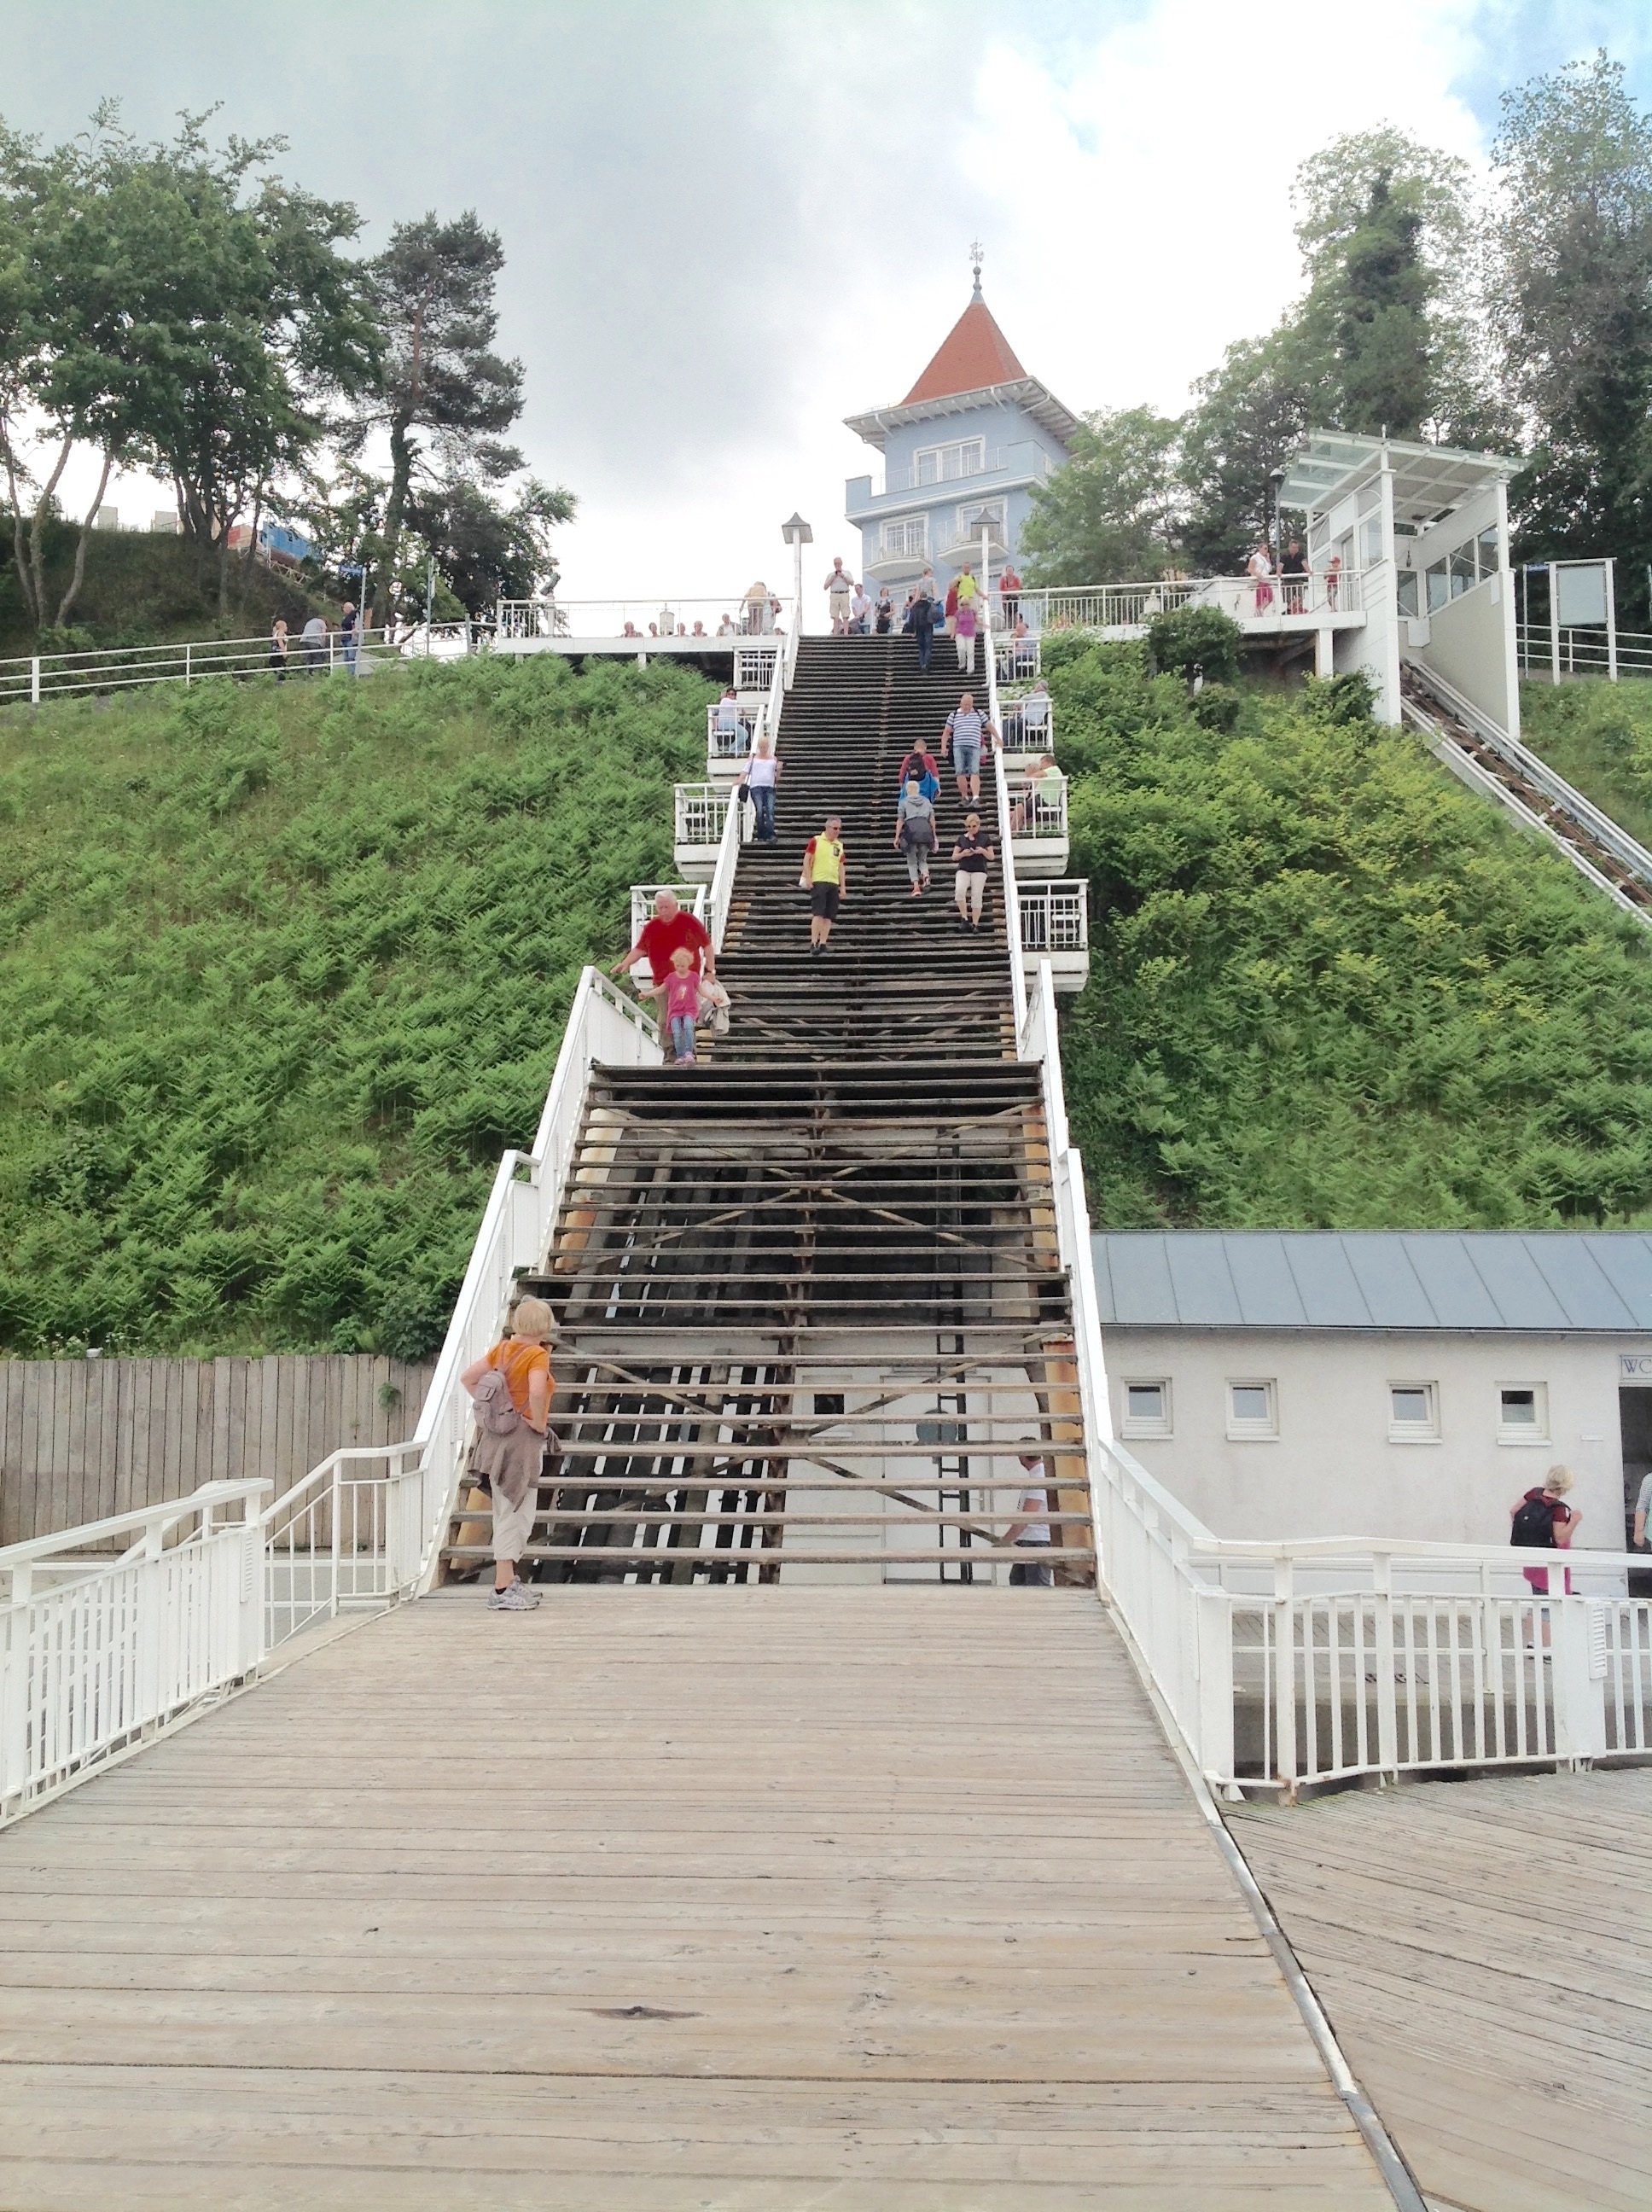
beach, sea, coast, boardwalk, bridge, walkway, holiday, island, waterway, stairs, head, top, binz, baltic sea, sea bridge, r gen, r gen island, outdoor structure